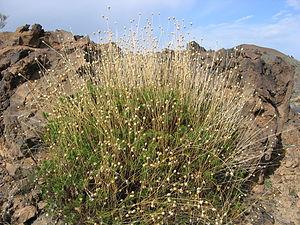
Cheirolophus teydis (Asteraceae)
Cheirolophus est un genre de plantes herbacées de la famille des Astéracées.